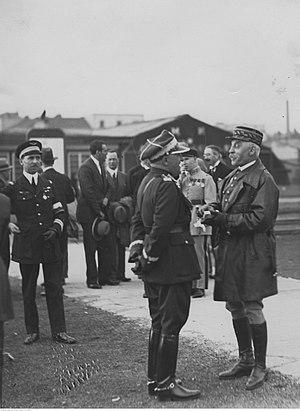
Émile François Xavier Lucien Hergault, né à Quingey le 5 septembre 1869 et mort à Quingey le 24 juillet 1936, était un militaire français, officier général. Membre de la Commission spéciale de défense du territoire en 1922, il fut l'un des partisans de la construction de la Ligne Maginot. Il occupa le poste de Chef d'état-major général des forces aériennes françaises du 27 août 1931 au 15 janvier 1933.